Paul Revere

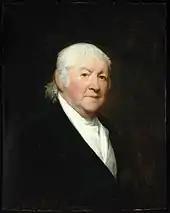
1813 portrait of Revere by Gilbert Stuart

After the war, Revere became interested in metal work beyond gold and silver. By 1788 he had invested some of the profits from his growing silverworking trade to construct a large furnace, which would allow him to work with larger quantities of metals at higher temperatures. He soon opened an iron foundry in Boston's North End that produced utilitarian cast iron items such as stove backs, fireplace tools, and sash-window weights, marketed to a broad segment of Boston's population. Many of Revere's business practices changed when he expanded his practice into ironworking, because he transitioned from just being an artisan to also being an entrepreneur and a manager. In order to make this transition successfully, Revere had to invest substantial quantities of capital and time in his foundry.